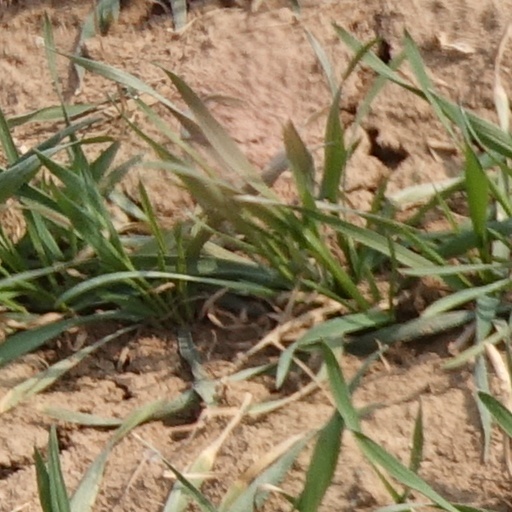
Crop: wheat